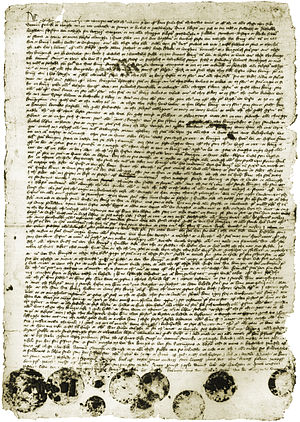
Høj- og senmiddelalder i Norge / Kalmarunionen
Unionsbrevet fra 1397, hvor Danmark, Norge og Sverige blev samlet under én konge.
Unionsbrevet af 13. eller 20. juli 1397. Originalen er på papir og påtrykt 10 segl. Brevet er en slags unionsgrundlov, men opnåede formentlig aldrig retsgyldighed.
Høj- og senmiddelalderen betegner perioden i Norges historie mellem ca. 1130 og til reformationen kom til landet i 1537. Norge fik på denne tiden både en egentlig statsmagt og en selvstændig kirkeorganisation, og perioden er præget af økonomisk fremgang og vækst.